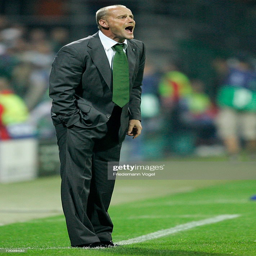
football player gives advise to his players during the match .